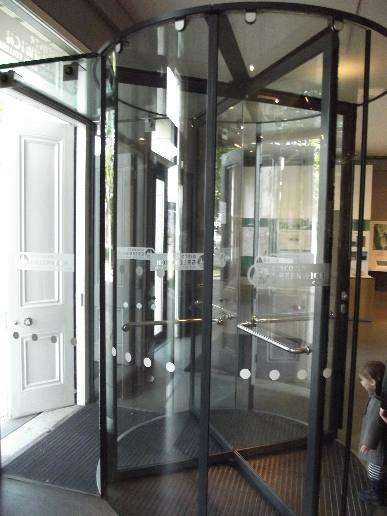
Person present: No